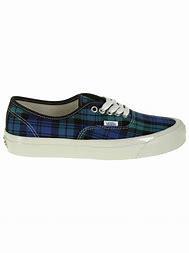
Brand: Vans
Model: UA Authentic 44 DX